Sikorsky CH-124 Sea King

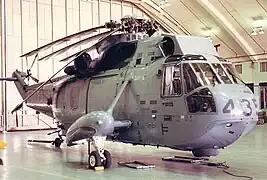
Sikorsky CH-124A Sea King with blades folded for storage.

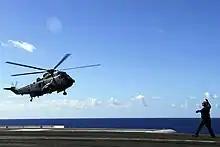
CH-124A Sea King aboard the aircraft carrier

The Artificial Reef Society of British Columbia is commissioning a full-sized model of the CH-124 to be submerged with the destroyer HMCS Annapolis.